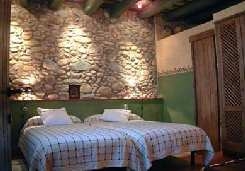
Room type: bedroom